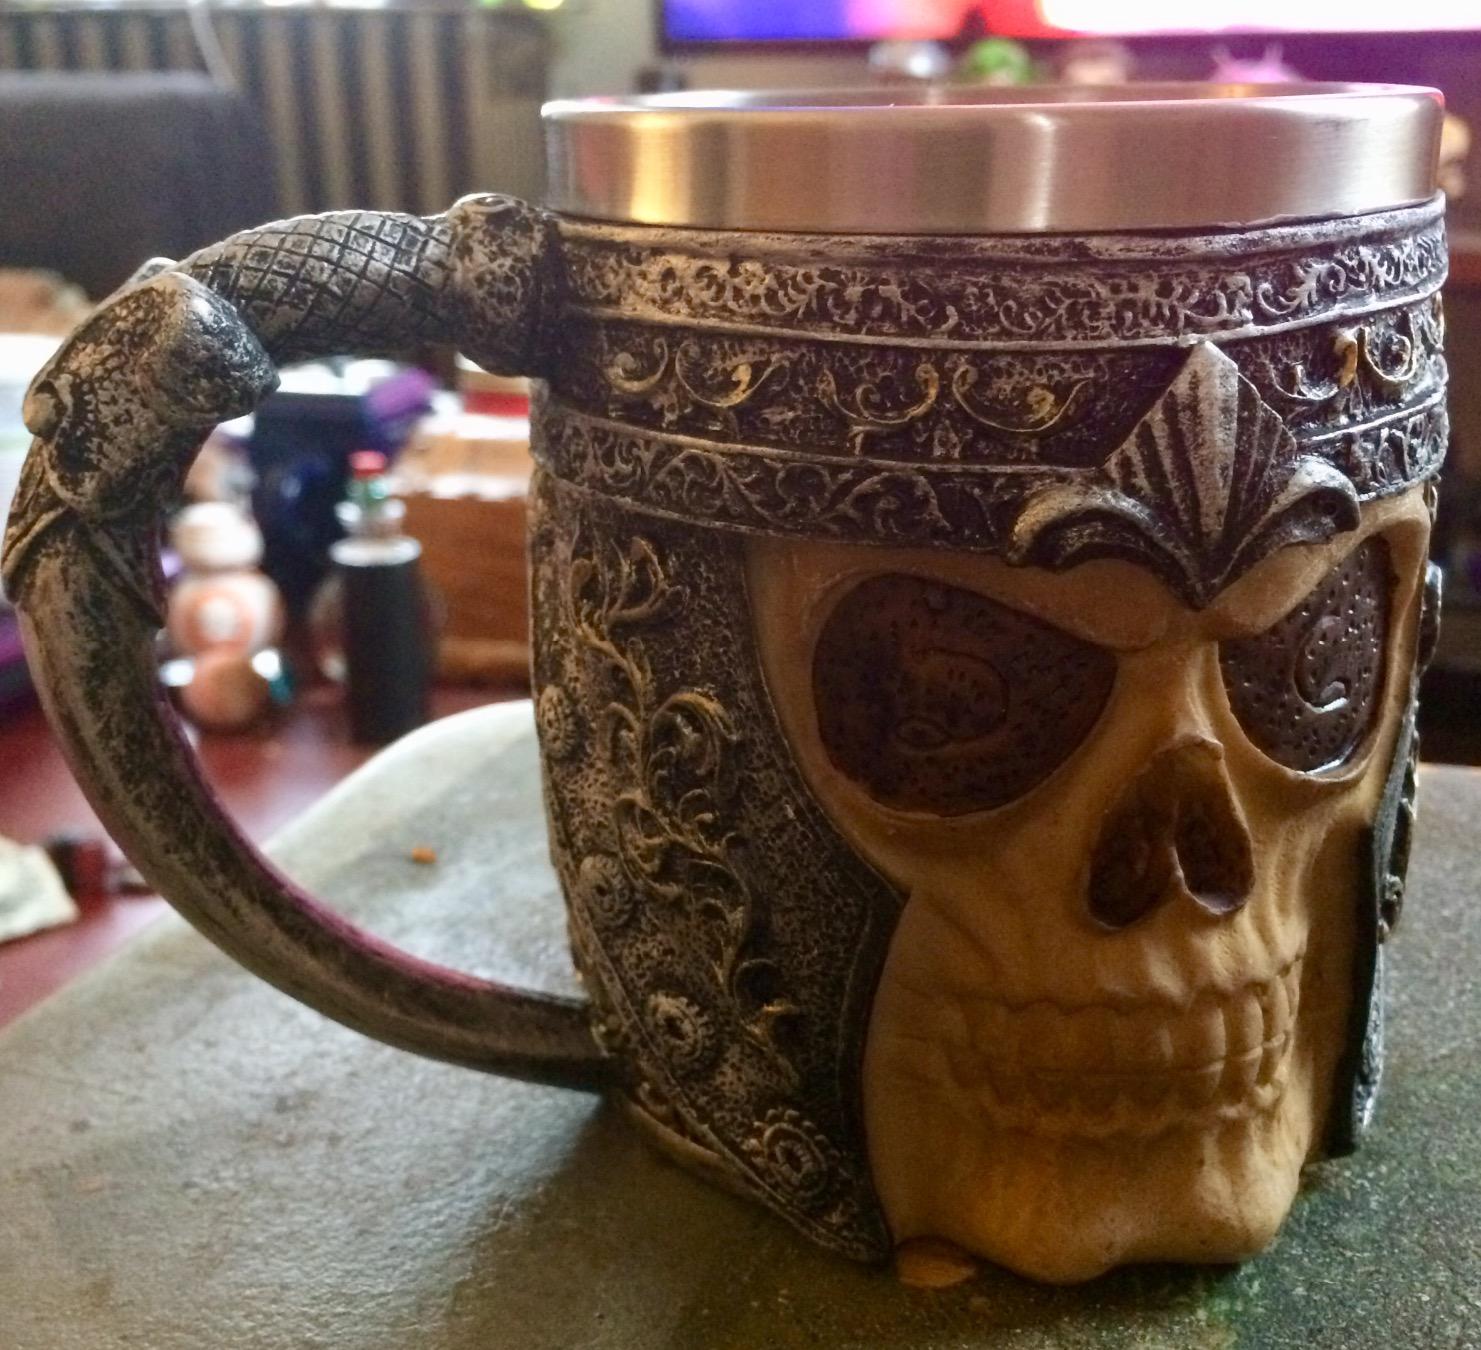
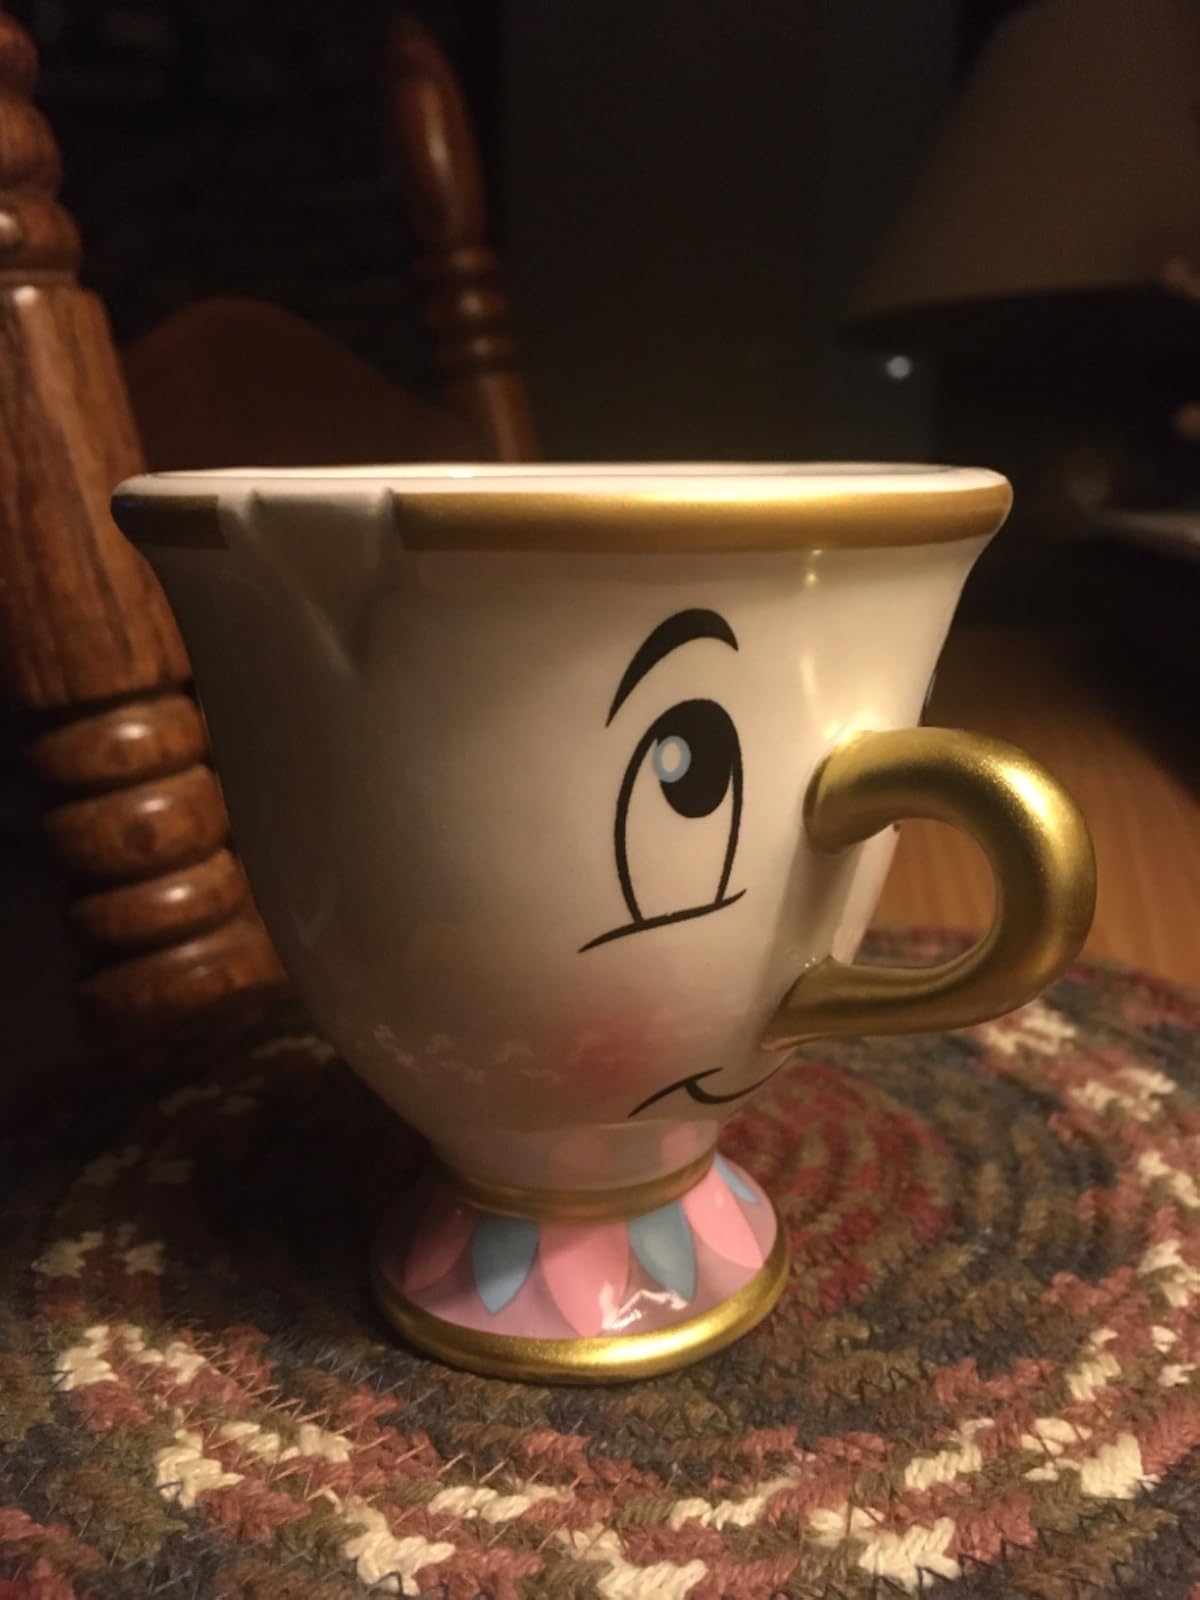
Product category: items_mug
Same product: no